Tourism in Vietnam

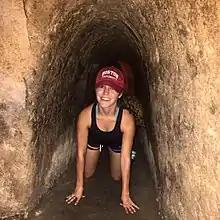
An American tourist crawling through the Cu Chi tunnels, constructed by the Viet Cong Guerrilla forces during the Vietnam War, now a popular tourist destination

Huế, Hội An, Mỹ Sơn (Quảng Nam province), Hạ Long Bay (Quảng Ninh province), Phong Nha-Kẻ Bàng National Park (Quảng Bình province), Imperial Citadel of Thăng Long (Hanoi) and Citadel of the Hồ Dynasty (Thanh Hóa province). Hạ Long Bay is one of New Seven Natural Wonders of the world.